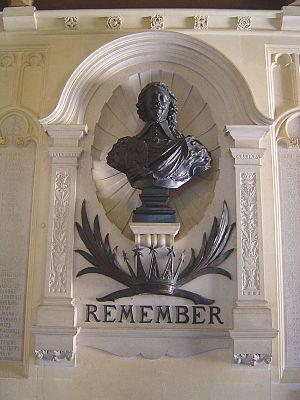
Charles Iᵉʳ, né le 19 novembre 1600 à Dunfermline et mort le 30 janvier 1649 à Londres, est roi d'Angleterre, d'Écosse et d'Irlande de 1625 à son exécution en 1649.